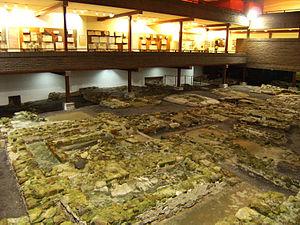
Le Musée archéologique municipal de Carthagène est un musée consacré à l'acquisition, à la conservation, à l'étude et à l'exposition des objets en relation avec l'archéologie de la commune de Carthagène dans la Région de Murcie.
La nécropole de San Antón, appelée aussi nécropole paléochrétienne de Carthagène, est un ensemble de tombes datant de l'Antiquité tardive et située dans le quartier de Saint-Antoine l'Abbé à Carthagène. Sa création correspond à l'expansion du christianisme dans le territoire de l'Empire romain entre les IVᵉ siècle et VIᵉ siècle.
L’Hispanie est le nom donné par les Romains à la péninsule Ibérique. Depuis le XVᵉ siècle l’Hispanie est l’hôte des États modernes espagnol et portugais.